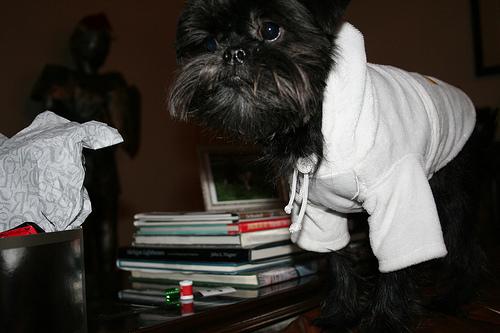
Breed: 200-n000012-affenpinscher